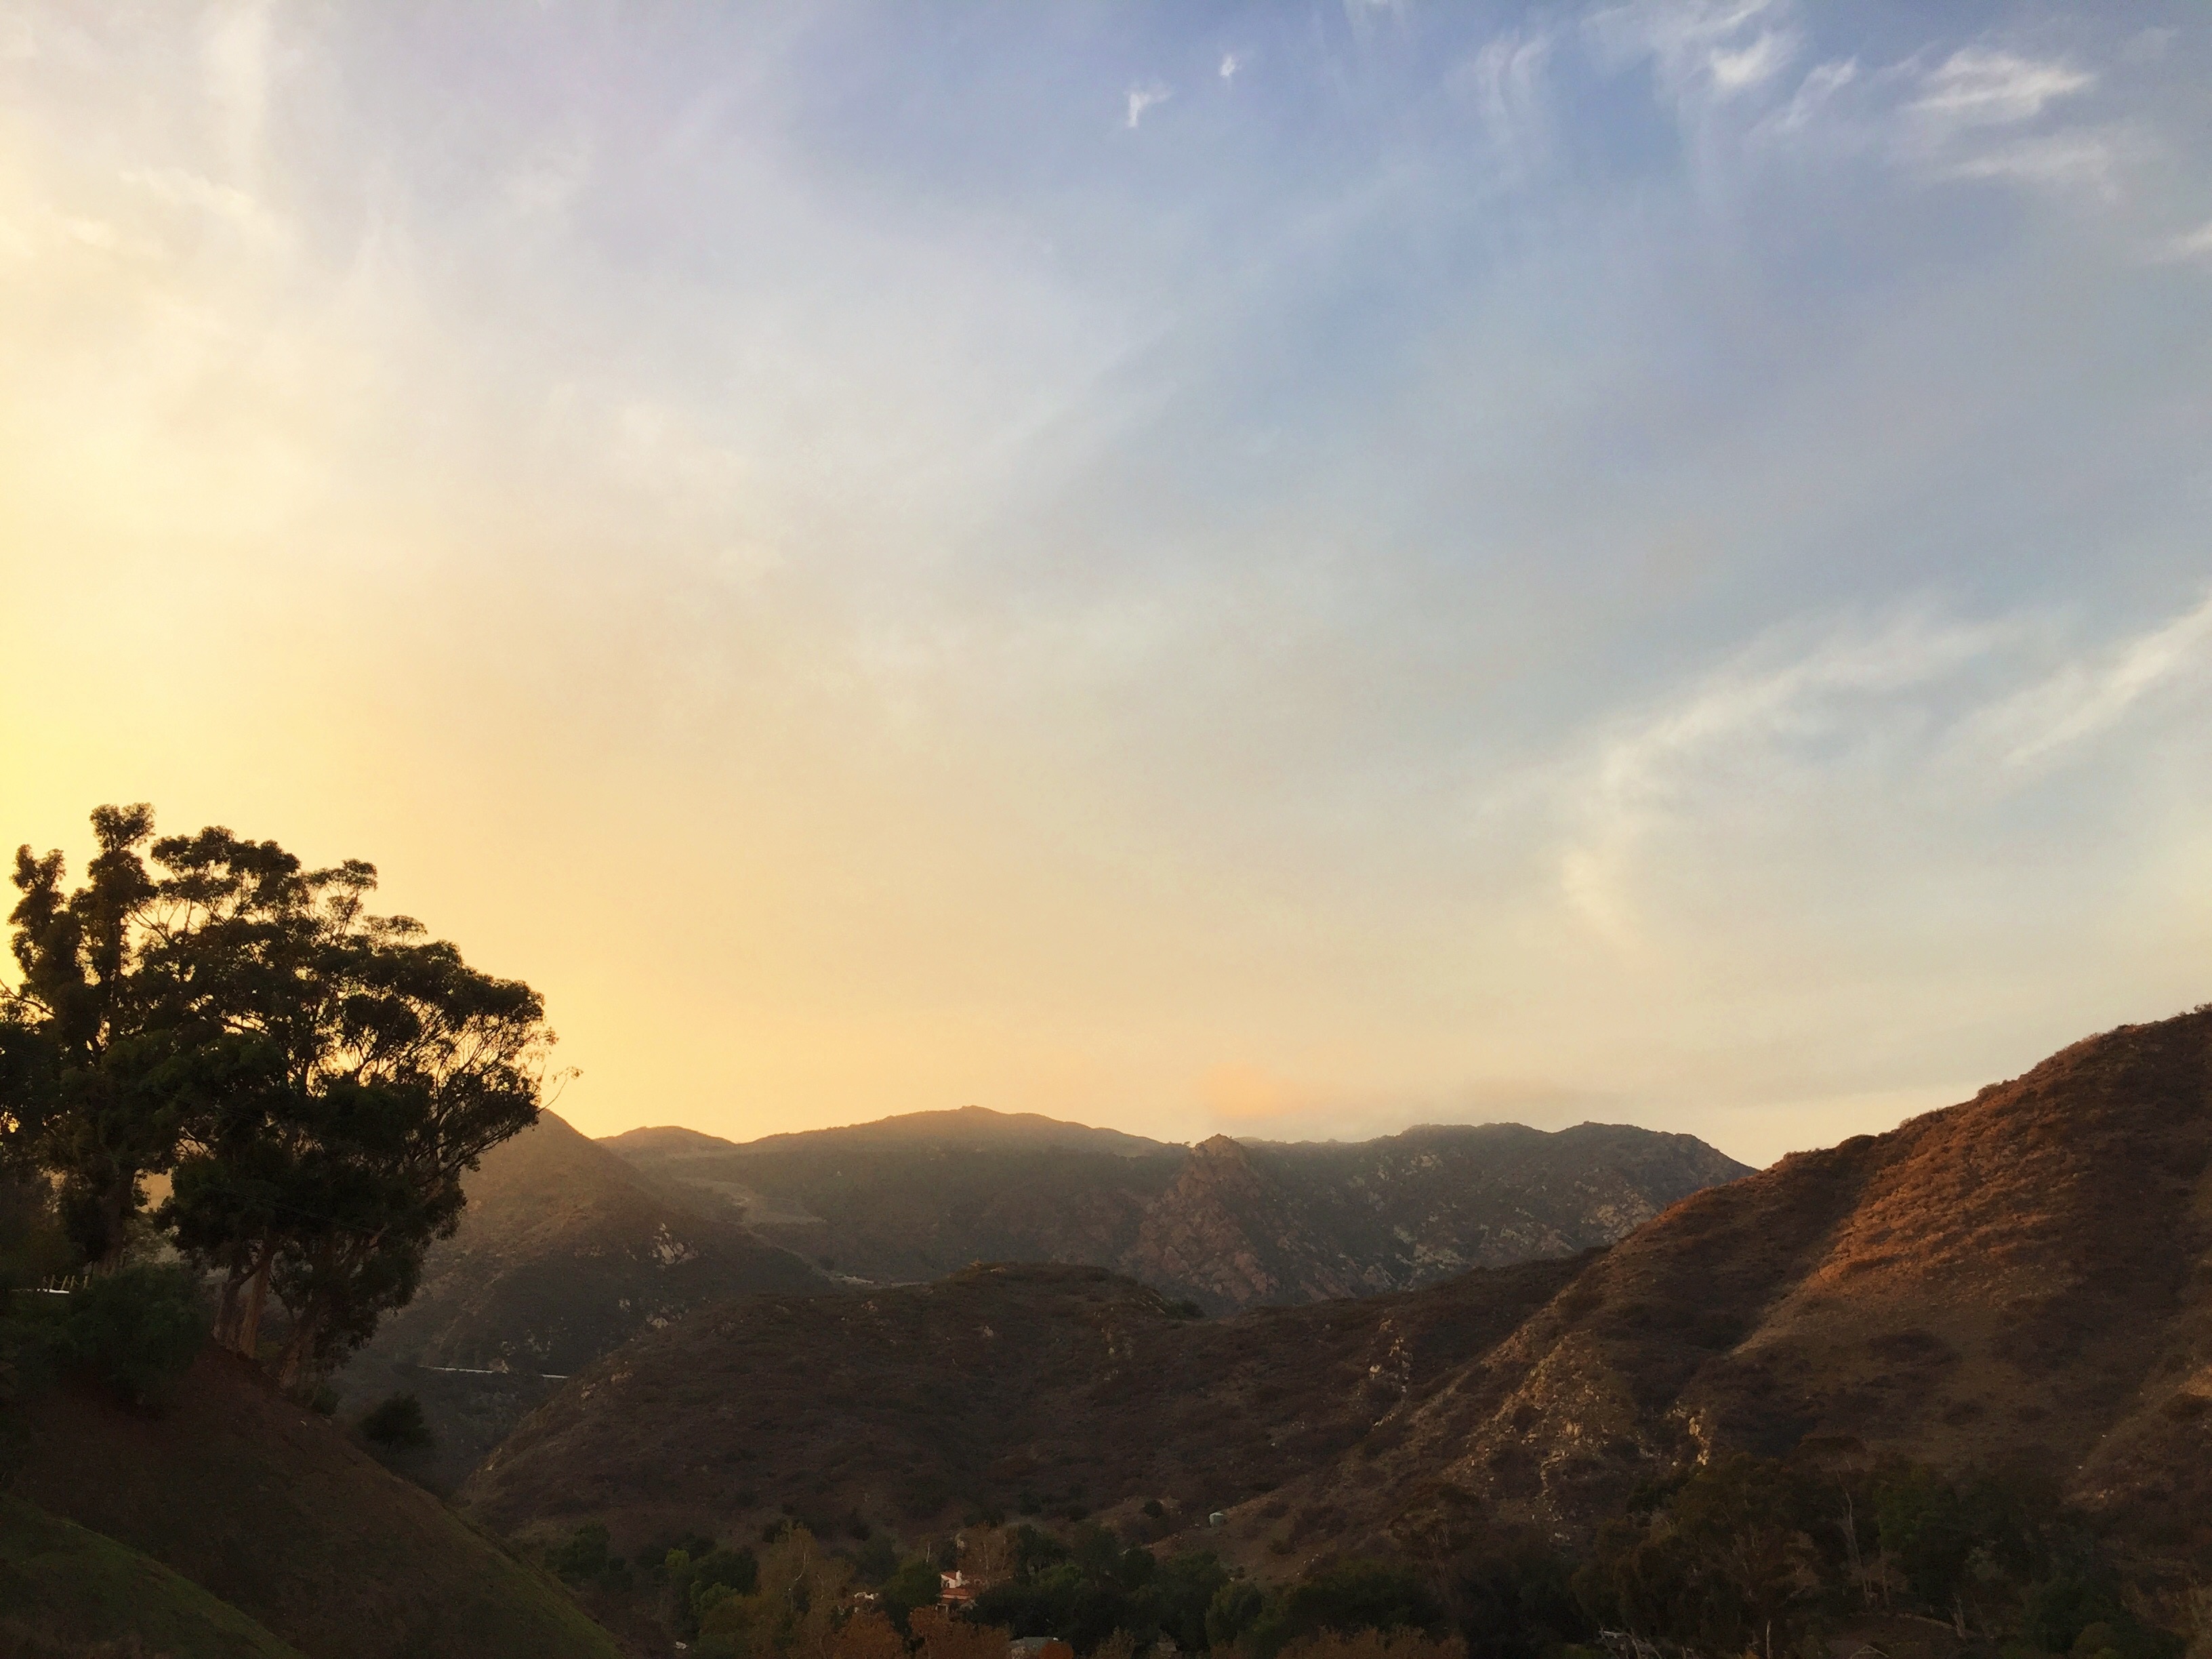
landscape, nature, mountain, cloud, sky, sunrise, sunset, sunlight, morning, hill, dawn, valley, mountain range, dusk, evening, plateau, atmospheric phenomenon, mountainous landforms